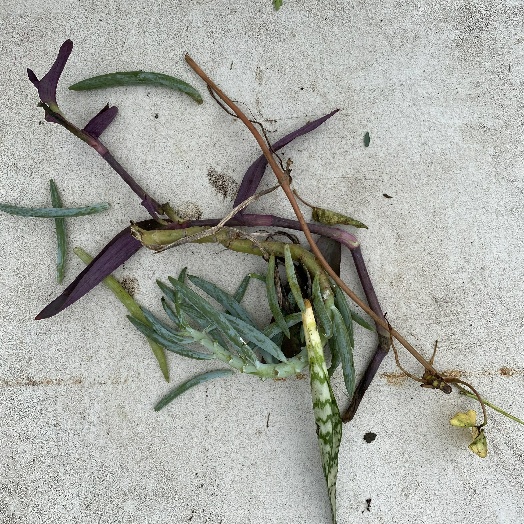
Label: Vegetation